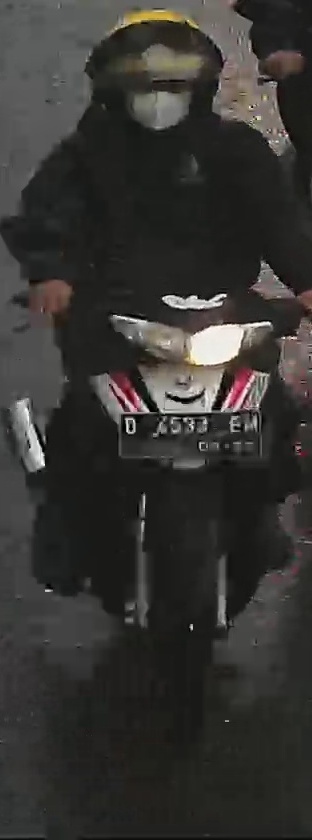
person-with-helmet: 1
person-without-helmet: 0